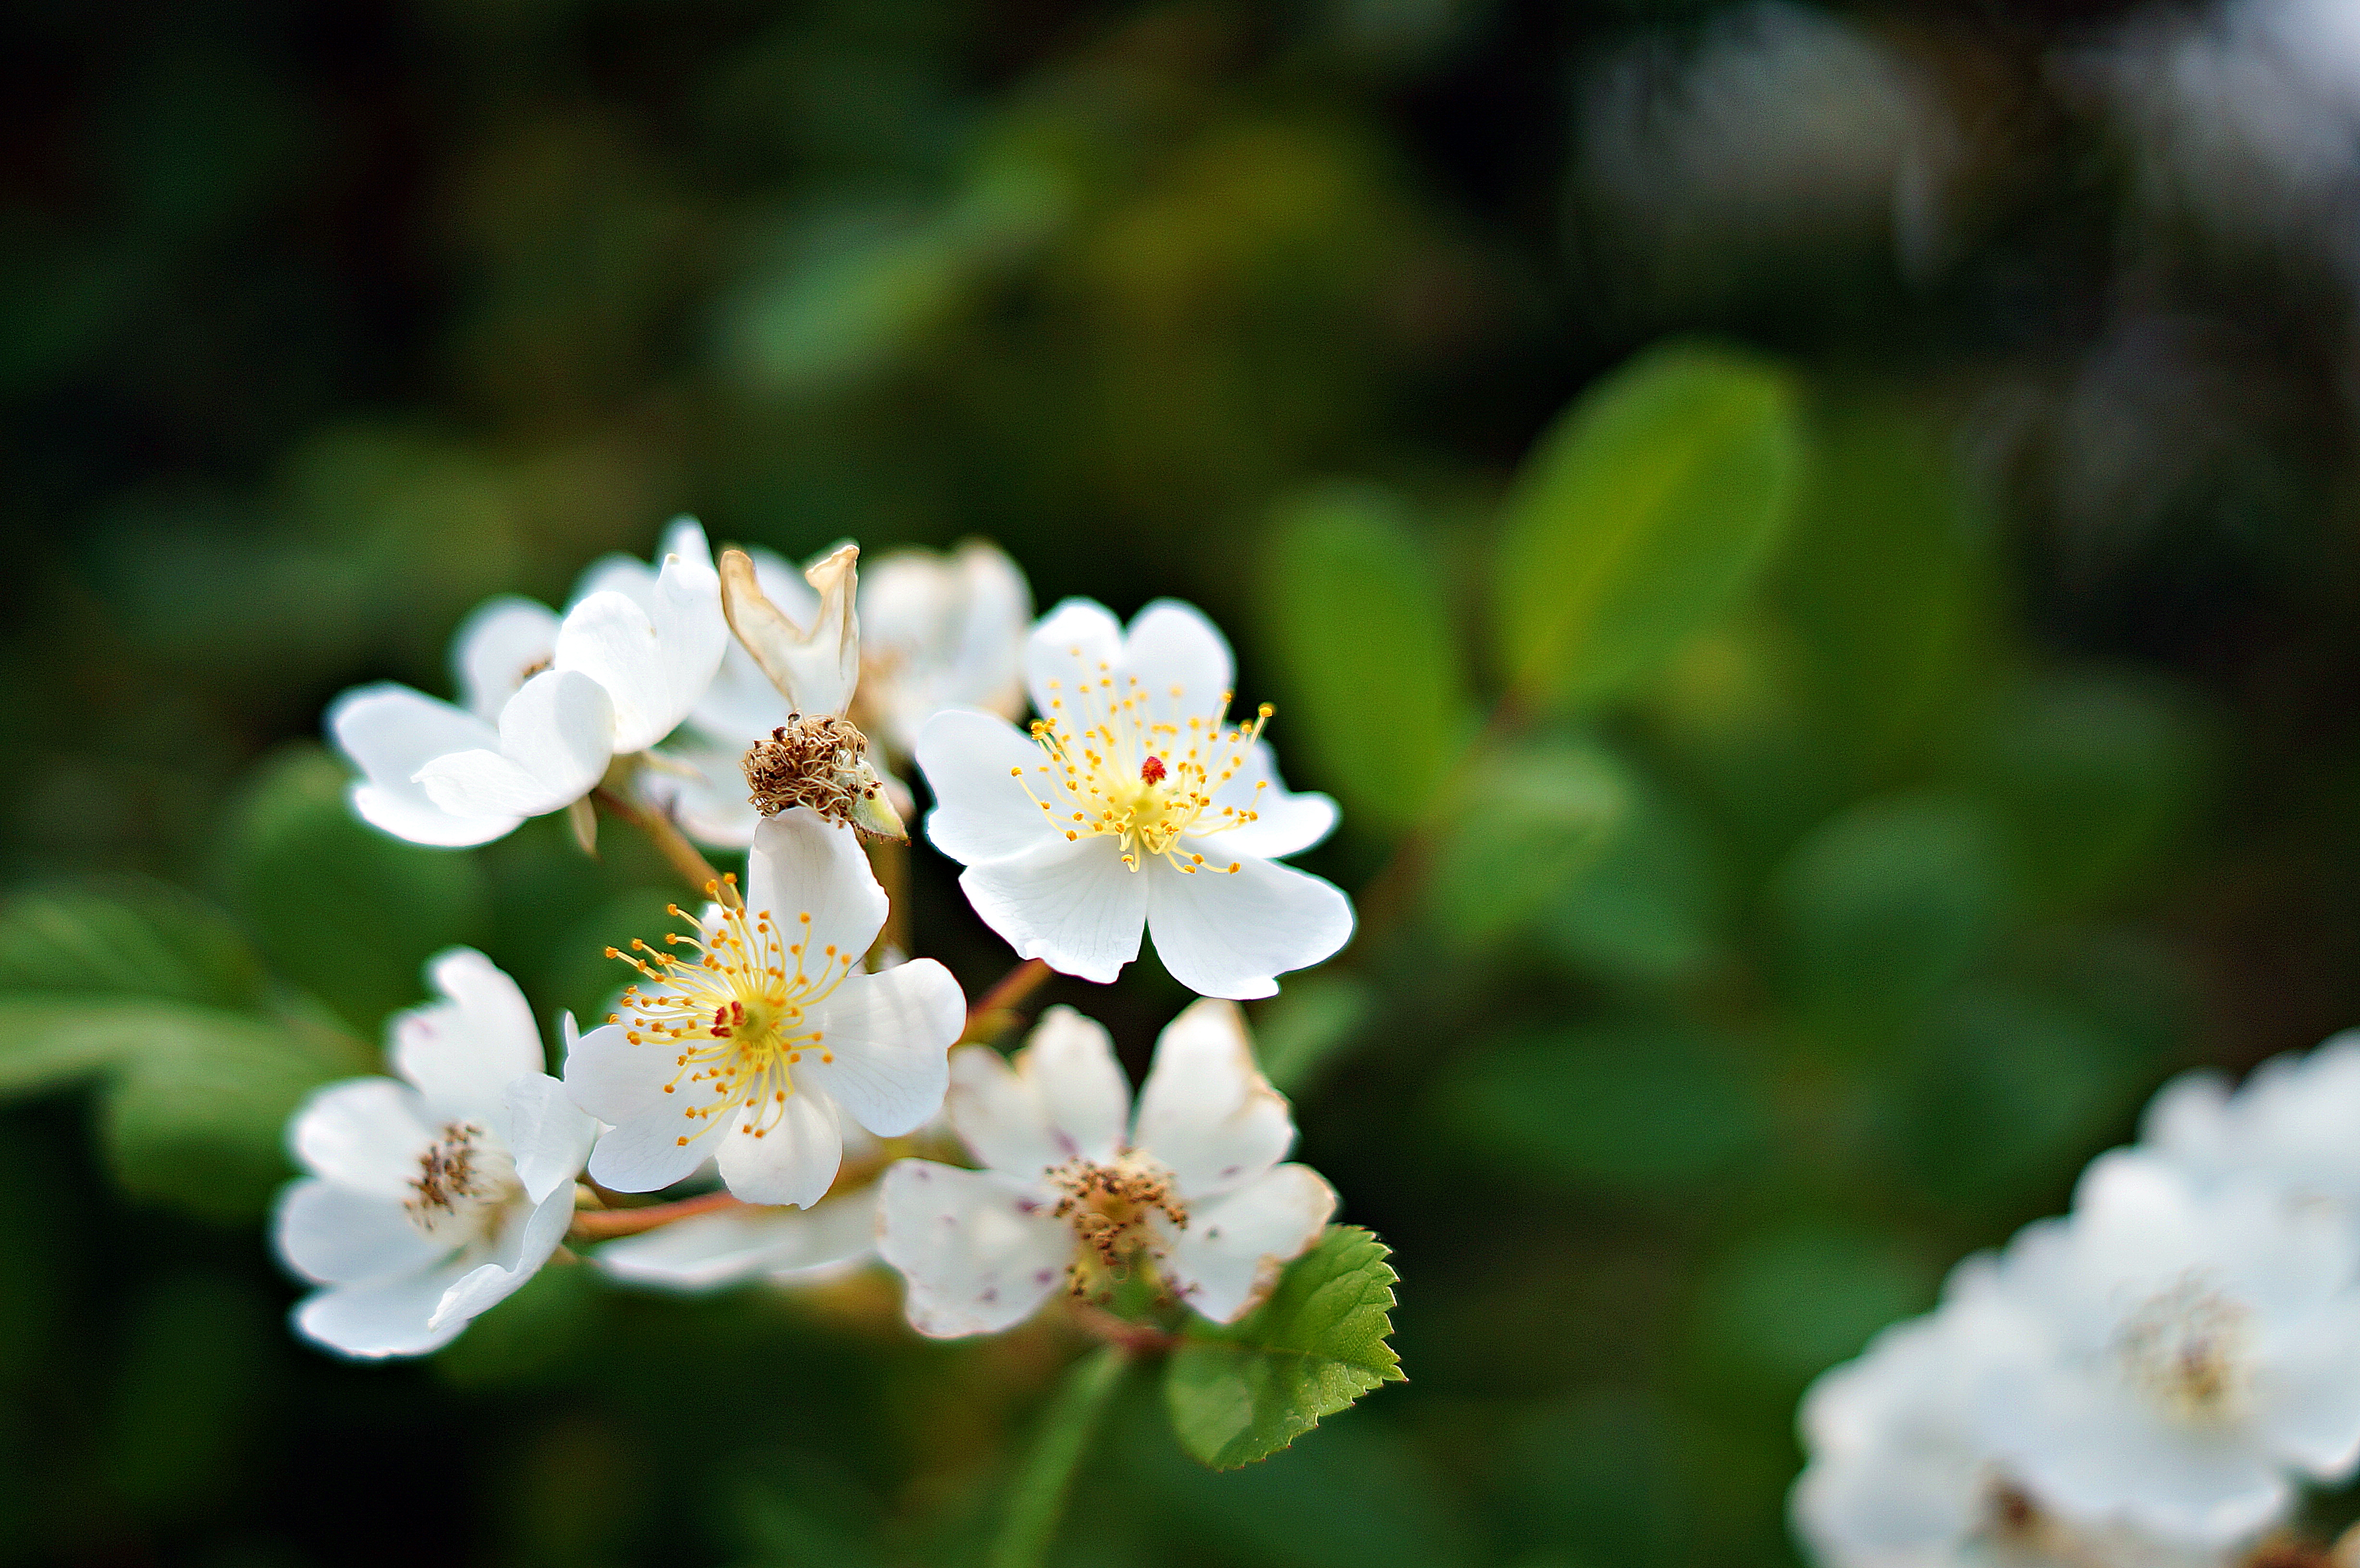
Wild Korea, flower, wild flower, flowering plant, white, multiflora rose, petal, plant, spring, rosa wichuraiana, close up, Rosa omeiensis, blossom, botany, rose family, rose, evergreen rose, wildflower, burnet rose, Rosa sericea, macro photography, cinquefoil, rose order, rosa canina, perennial plant